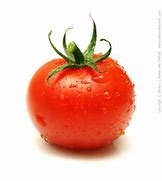
Label: tomato